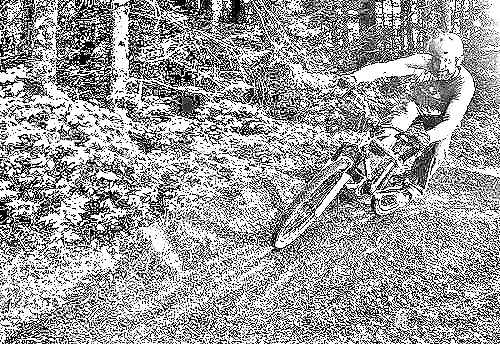
Portrait style: Sketch Portrait